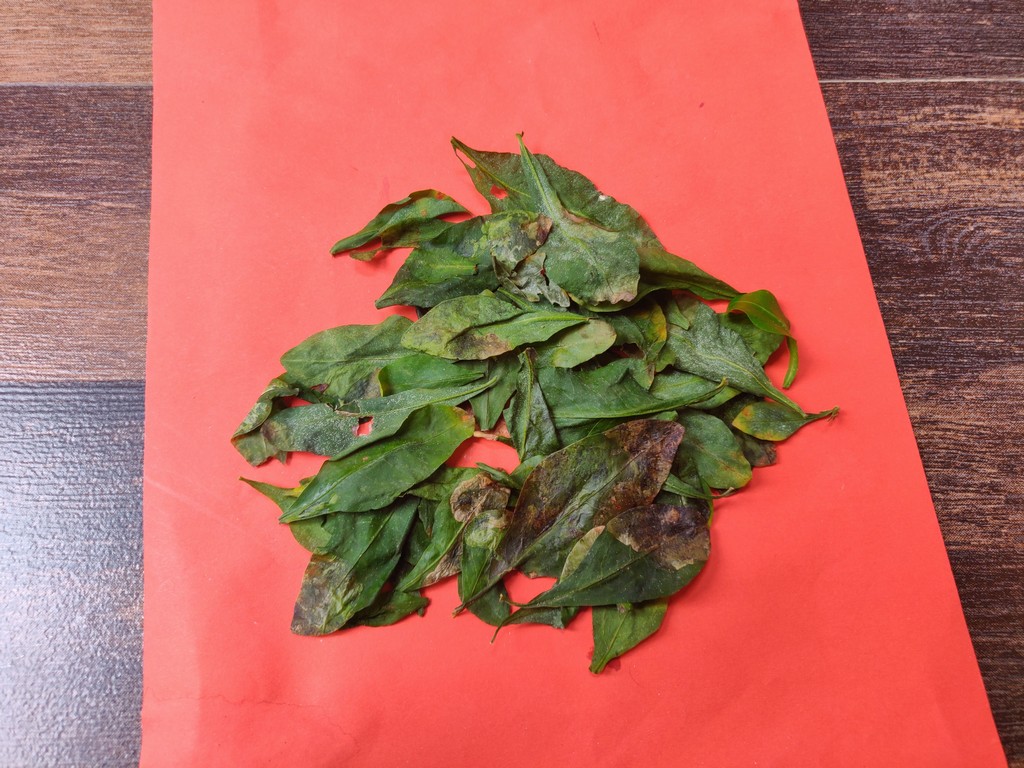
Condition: Unhealthy
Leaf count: multiple
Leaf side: unknown